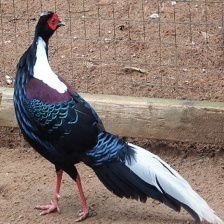
Species: SWINHOES PHEASANT
Scientific name: LOPHURA SWINHOII